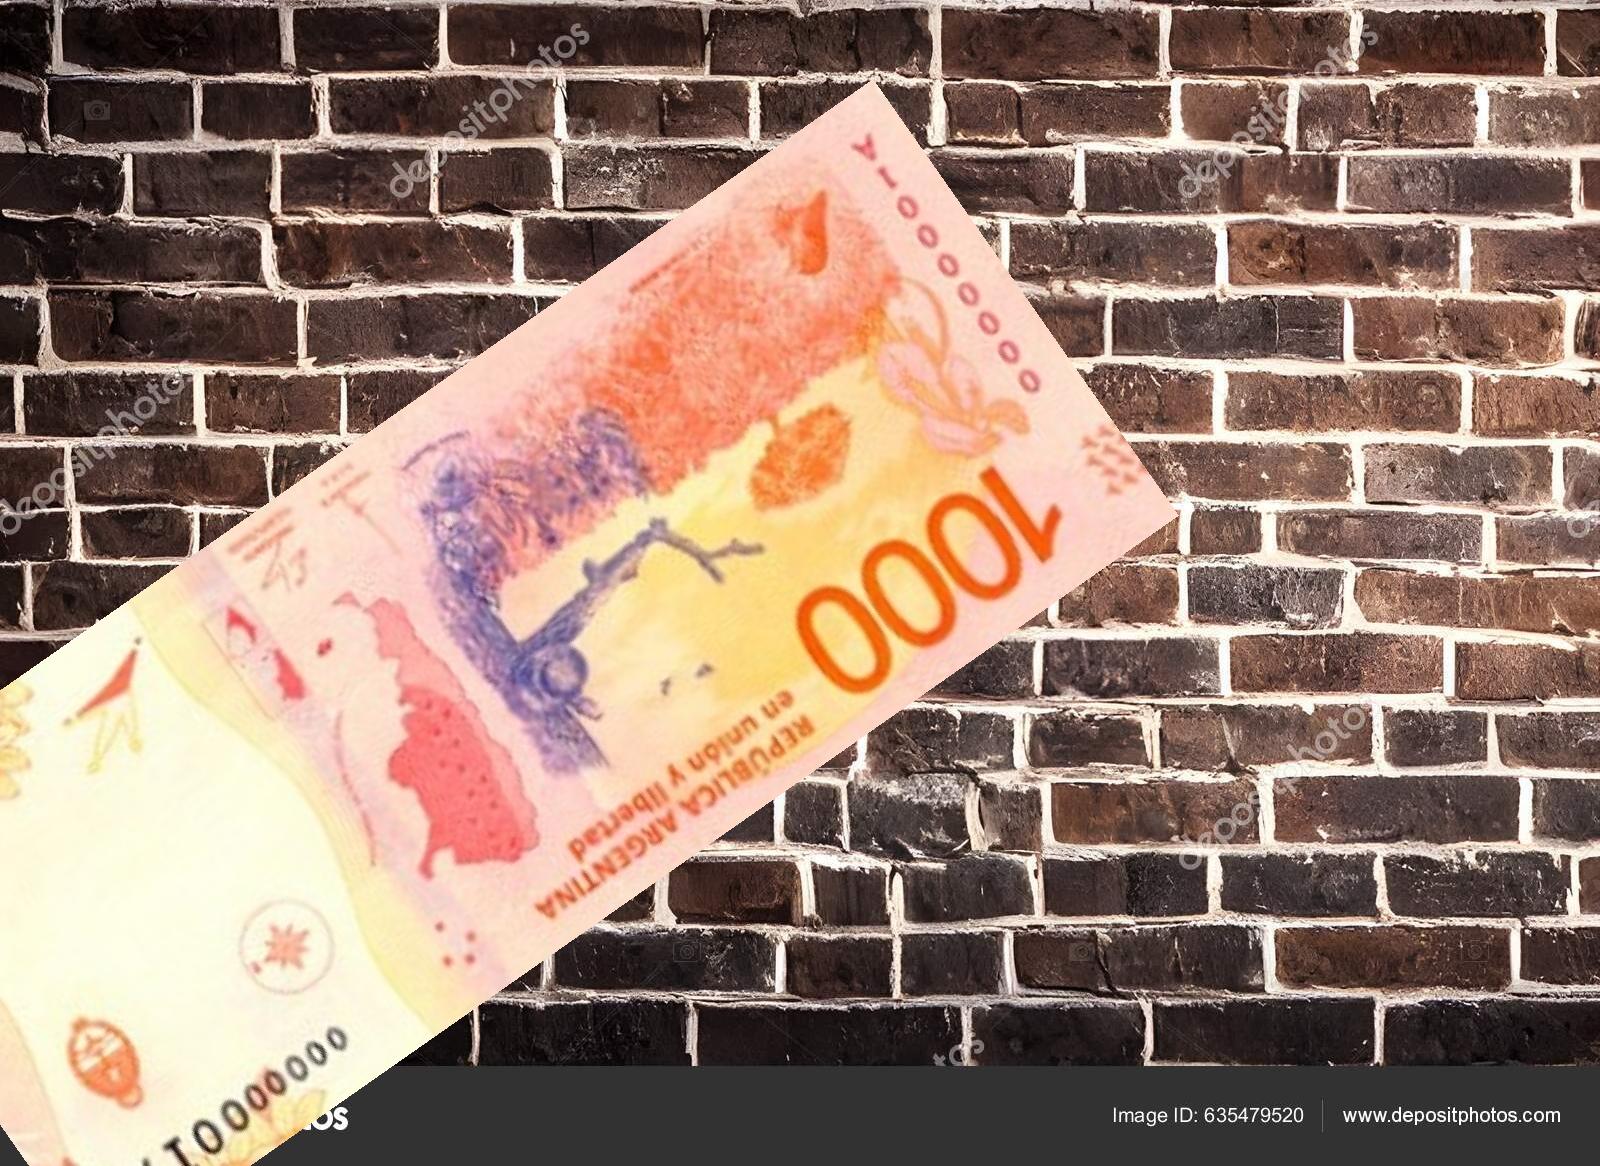
Denominación: 1000